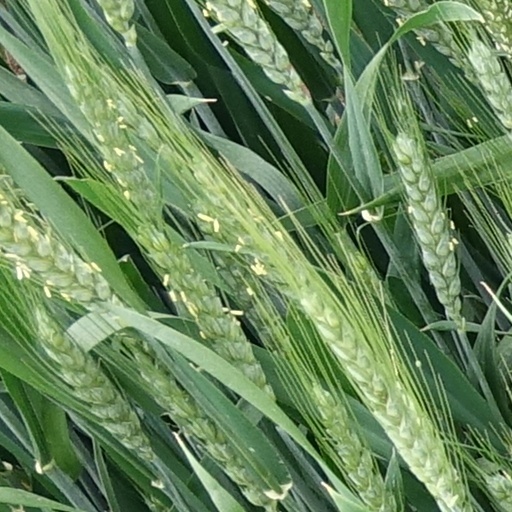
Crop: wheat